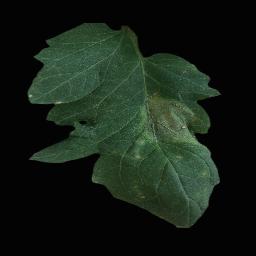
Label: Tomato___Late_blight